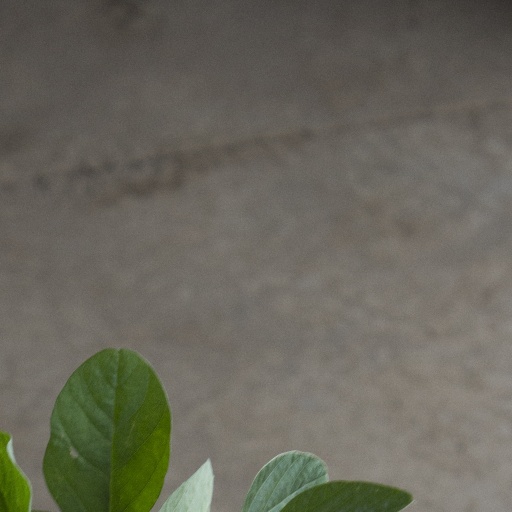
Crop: soybean